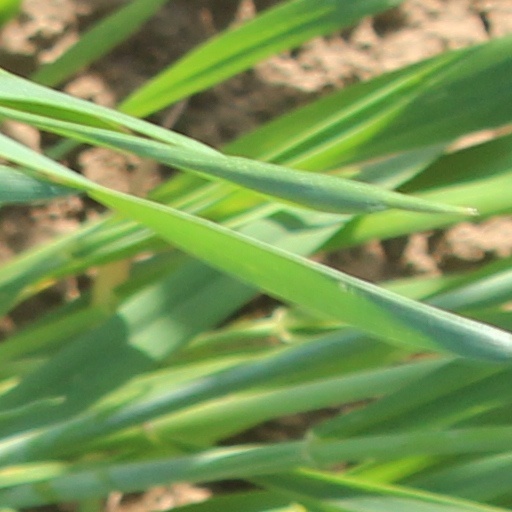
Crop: wheat